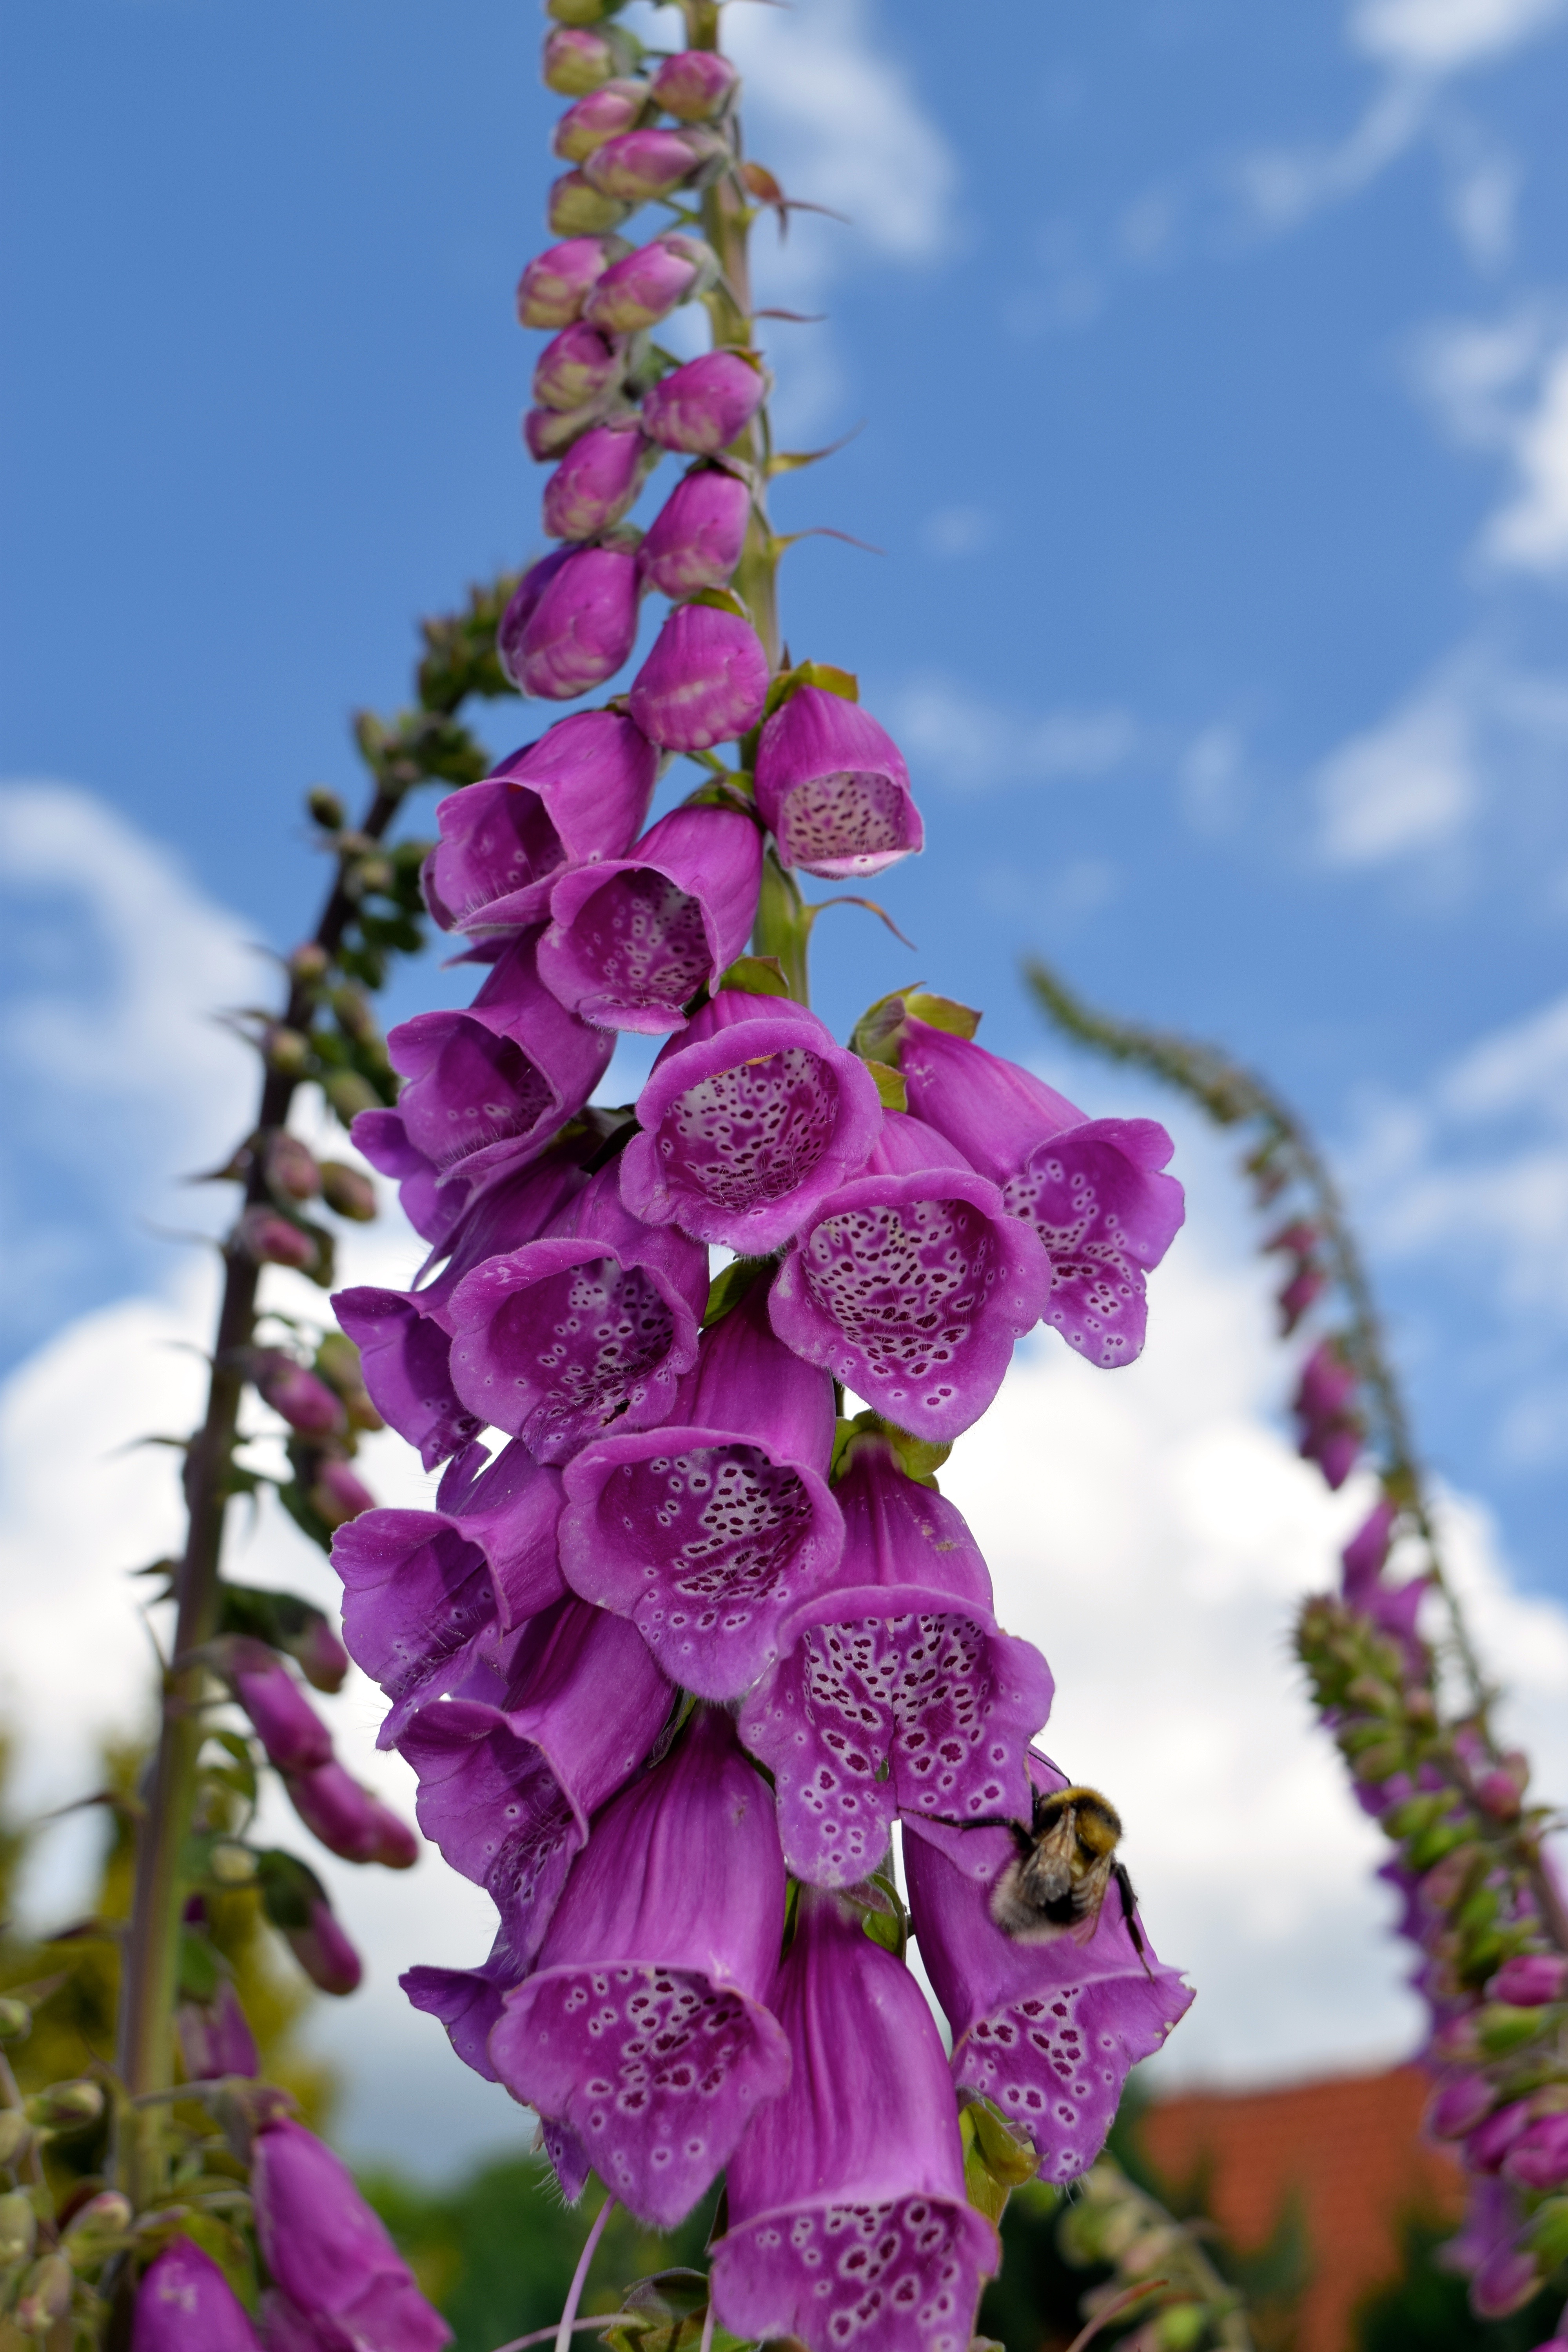
nature, blossom, plant, flower, purple, petal, bloom, contrast, botany, close, flora, wild plant, toxic, beautiful, floristry, digitalis, thimble, high contrast, flowering plant, poisonous plant, red thimble, land plant